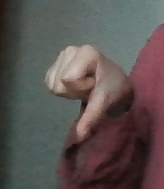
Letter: waw